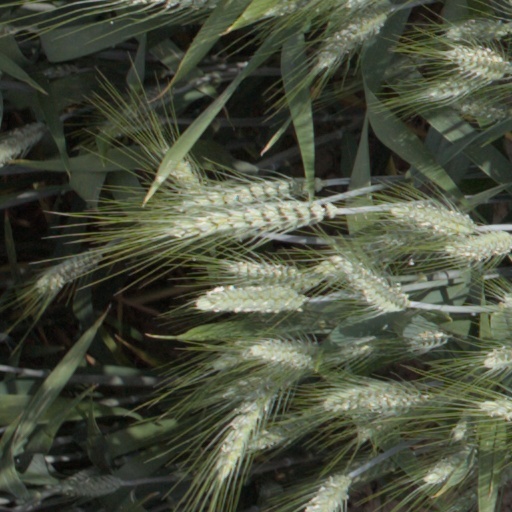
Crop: wheat